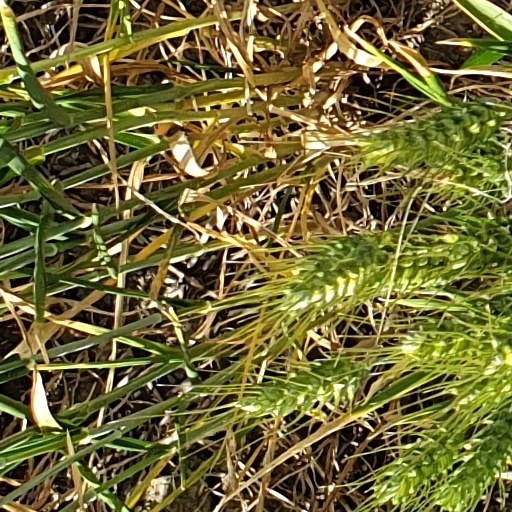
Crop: wheat